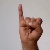
The image shows a hand gesture representing the letter 'I' in Indian Sign Language.